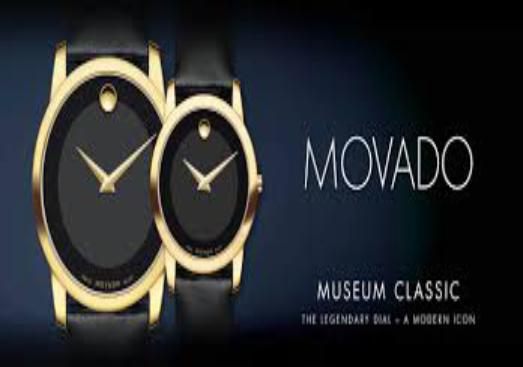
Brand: movado
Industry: Clothes